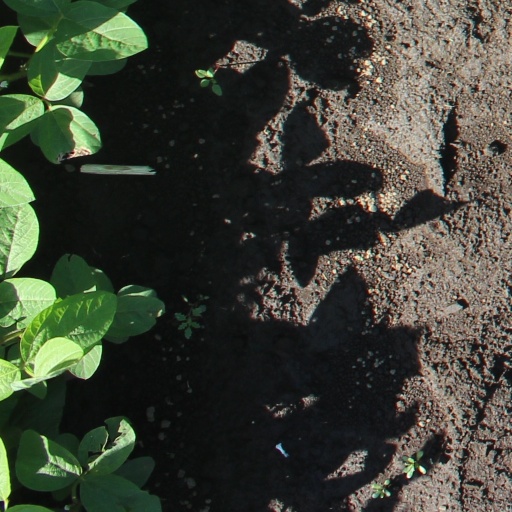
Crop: soybean